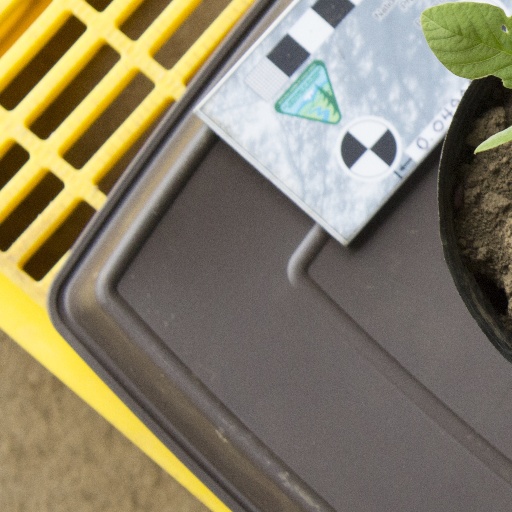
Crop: soybean